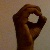
The image shows a hand gesture representing the letter 'O' in Indian Sign Language.